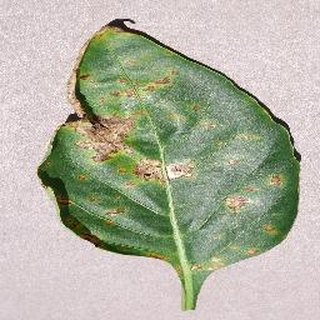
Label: bell_pepper_bacterial_spot